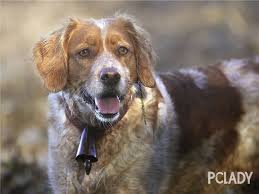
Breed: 232-n000076-Brittany_spaniel